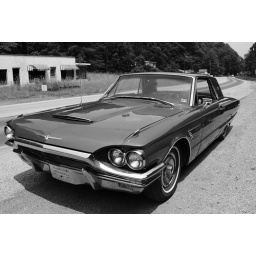
1965 Ford Thunderbird in black and white